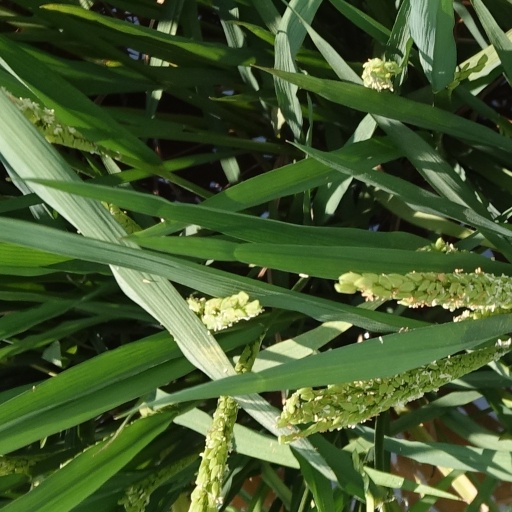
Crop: rice